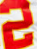
Number: 2